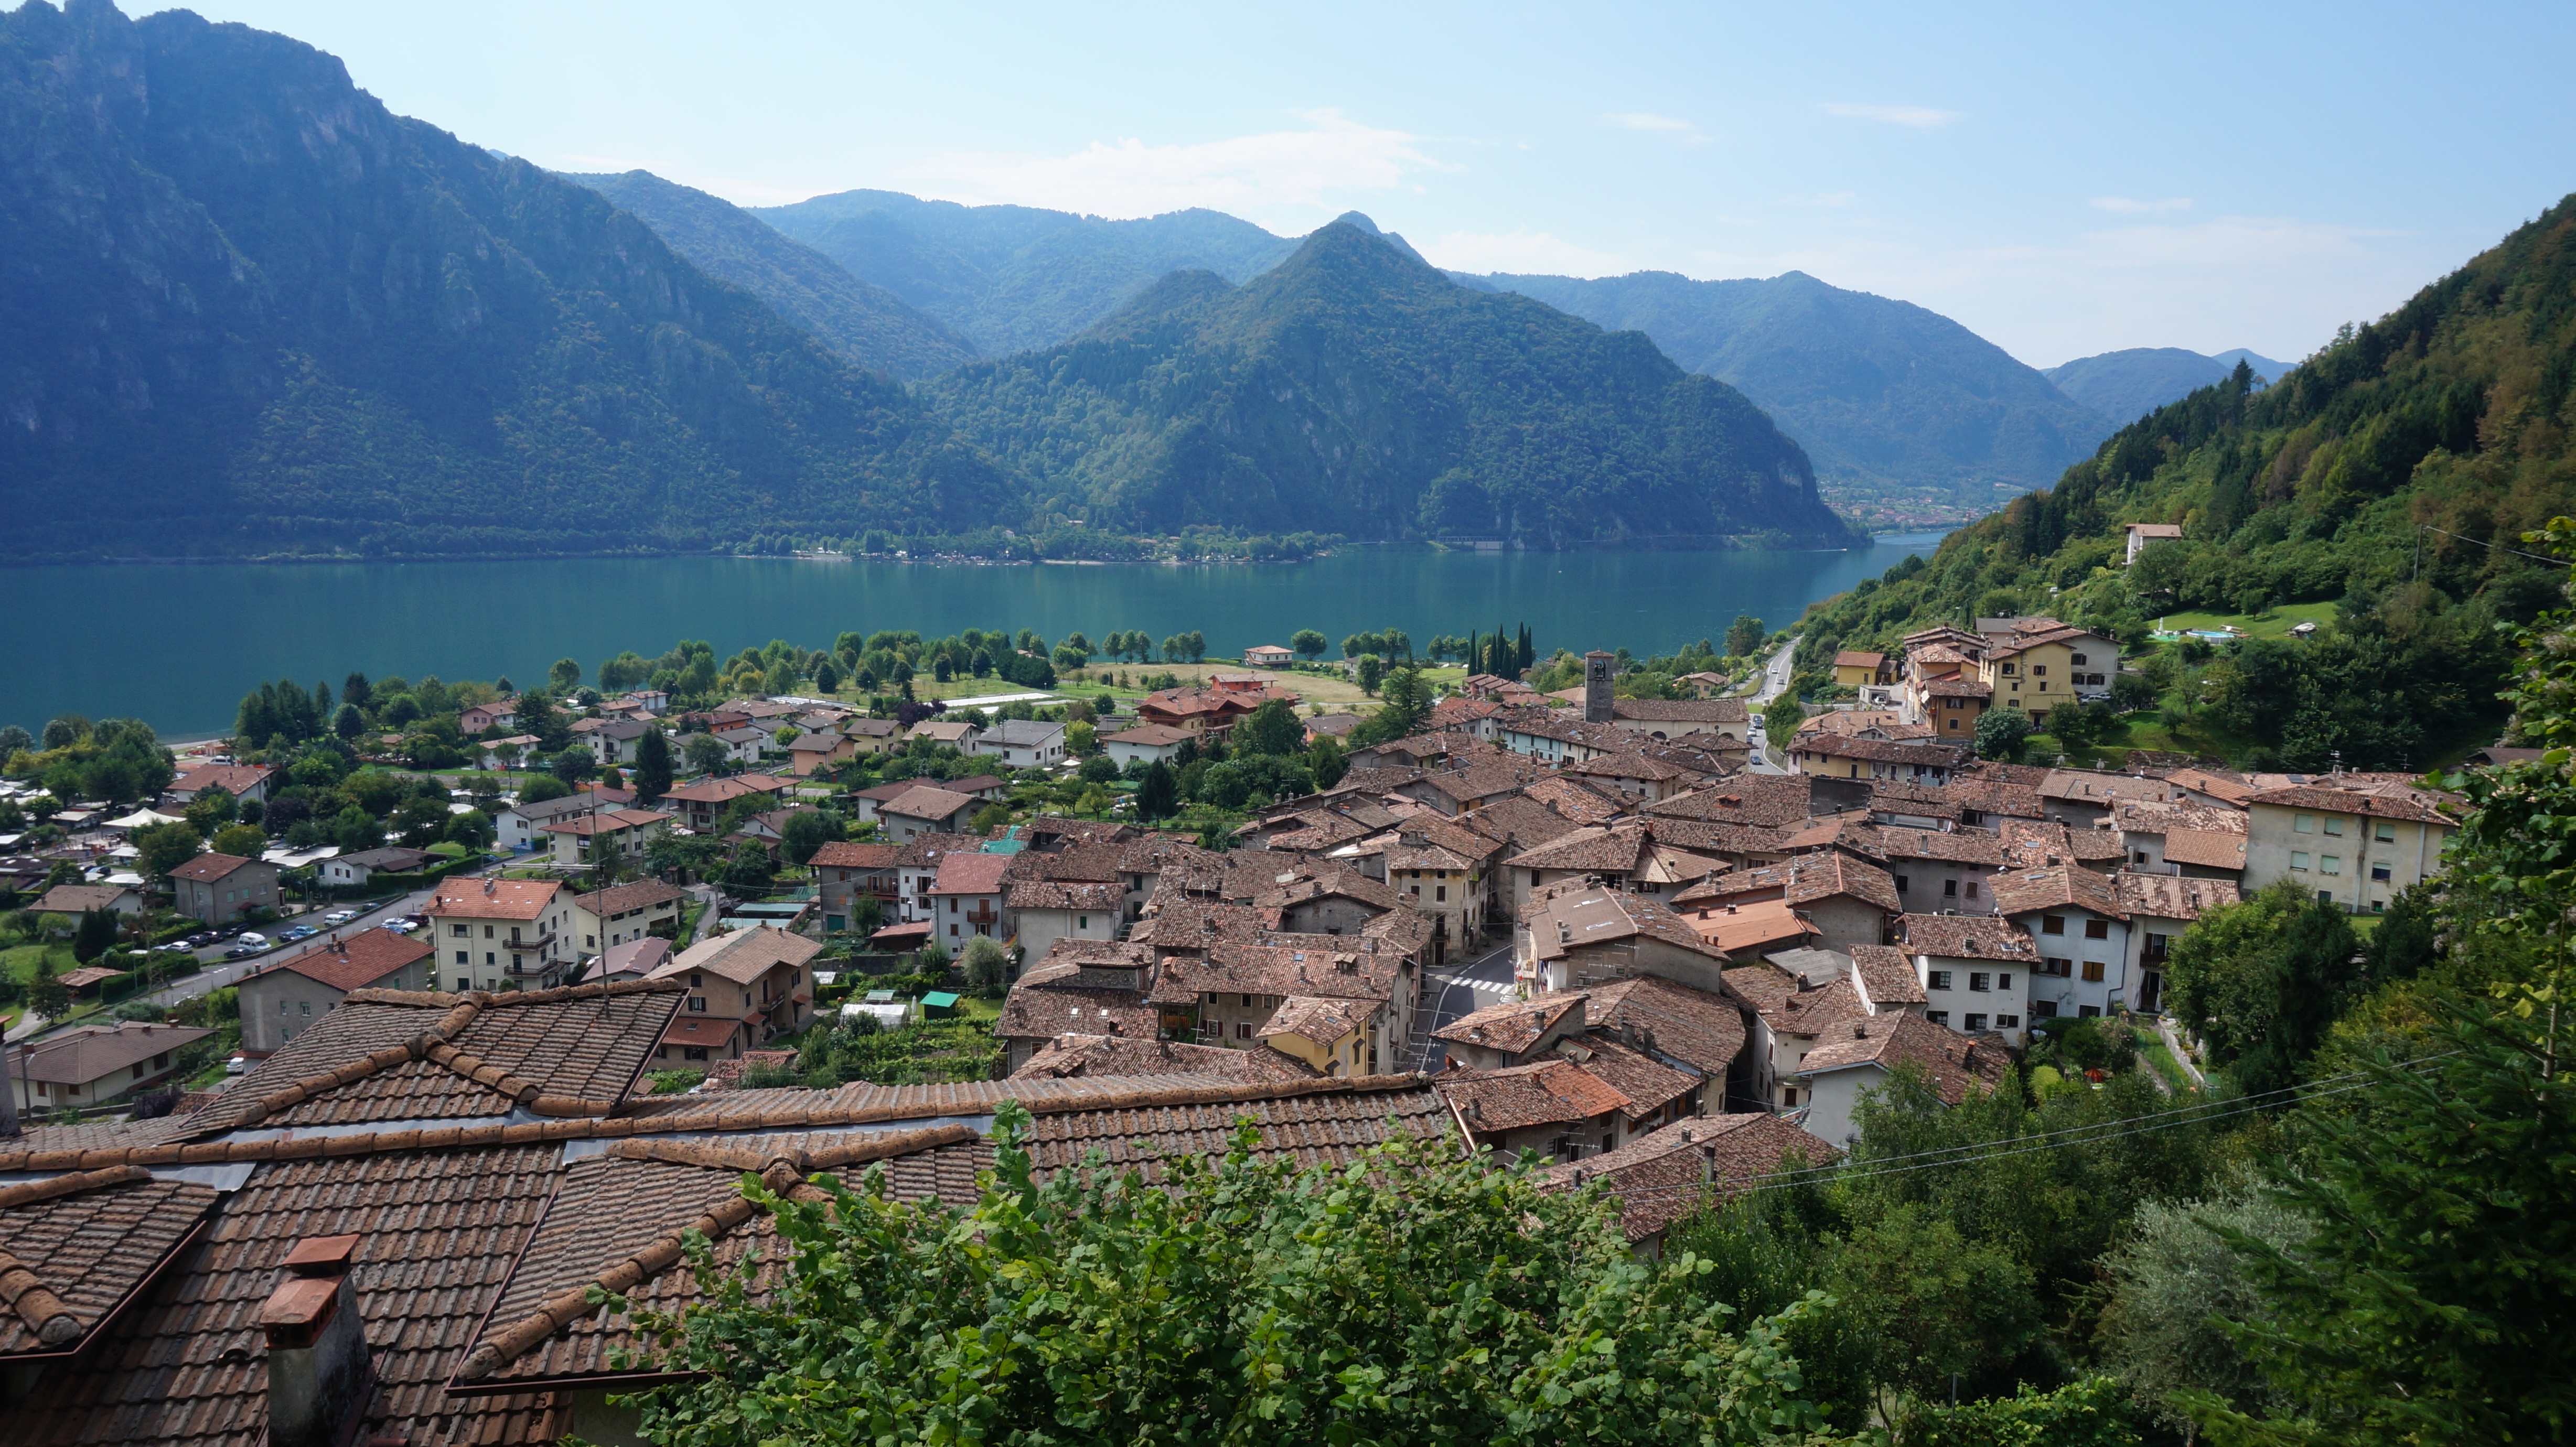
landscape, mountain, hill, lake, town, valley, mountain range, vacation, village, italy, alpine, tourism, plateau, roofs, anfo, geographical feature, human settlement, mountainous landforms, geological phenomenon, lake idro